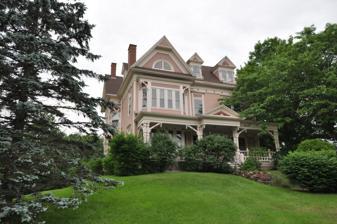
Building: Col. Samuel Campbell House
Country: United States of America
Year built: 1883
Historic house in Maine, United States United States historic place Col. Samuel Campbell House U.S. National Register of Historic Places U.S. Historic district Contributing property Show map of Maine Show map of the United States Location U.S. 1, Cherryfield, Maine Coordinates 44°35′54″N 67°55′18″W / 44.59833°N 67.92167°W / 44.59833; -67.92167 Area 0.5 acres (0.20 ha) Built 1883 ( 1883 ) Architectural style Queen Anne Part of Cherryfield Historic District ( ID90001467 ) NRHP reference No. 82000785 Significant dates Added to NRHP February 4, 1982 Designated CP October 1, 1990 The Col. Samuel Campbell House is a historic house on United States Route 1 in the village center of Cherryfield, Maine .  Built in 1883, it is one of the finest examples of Queen Anne Victorian architecture in eastern Maine.  The house was listed on the National Register of Historic Places in 1982, and is a contributing element of the 1990 Cherryfield Historic District . Description and history The Samuel Campbell House is located on the north side of US 1, on the eastern side of Cherryfield village, just west of the Gen. Alexander Campbell House and northeast of the Frank Campbell House .  It is a large and rambling 2 + 1 ⁄ 2 -story wood-frame structure, with a richly decorated and varied exterior typical of the Queen Anne period.  The front facade faces south, and has a single-story porch extending across its full width, supported by grouped turned columns, with brackets and a turned balustrade.  The entry stairs are set under a projecting gable section.  A broad polygonal bay rises two stories to the left of the entrance, topped by a projecting pedimented gable.  An ell extends the house to the north, joining it to a period carriage house with ventilated cupola. The house was built in 1883 for Col. Samuel Campbell, the grandson of General Alexander Campbell whose house stands adjacent.  Campbell continued his ancestor's history of economic and civic leadership in the community, operating lumber businesses in the Narraguagus River valley, and serving on the Governor's Council from 1880 to 1882.  The house modified in 1889 with the addition of bay windows designed by local architect Charles A. Allen, who designed a number of Cherryfield's high-style houses. See also National Register of Historic Places listings in Washington County, Maine References